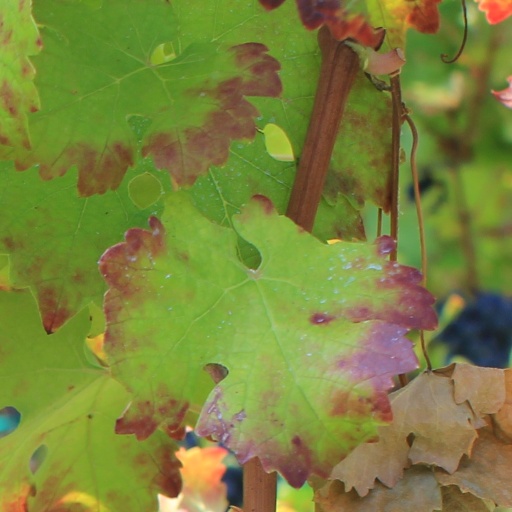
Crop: grape